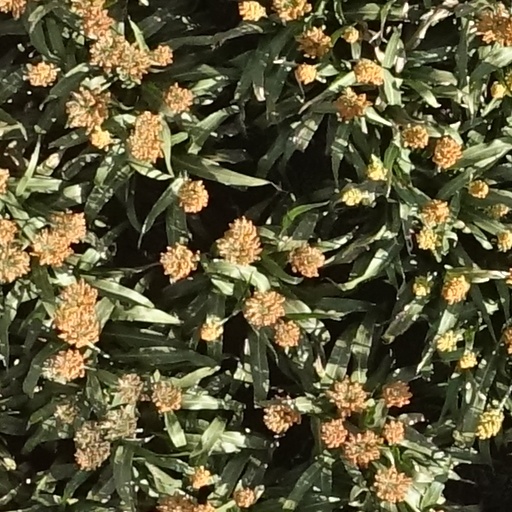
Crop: sorghum